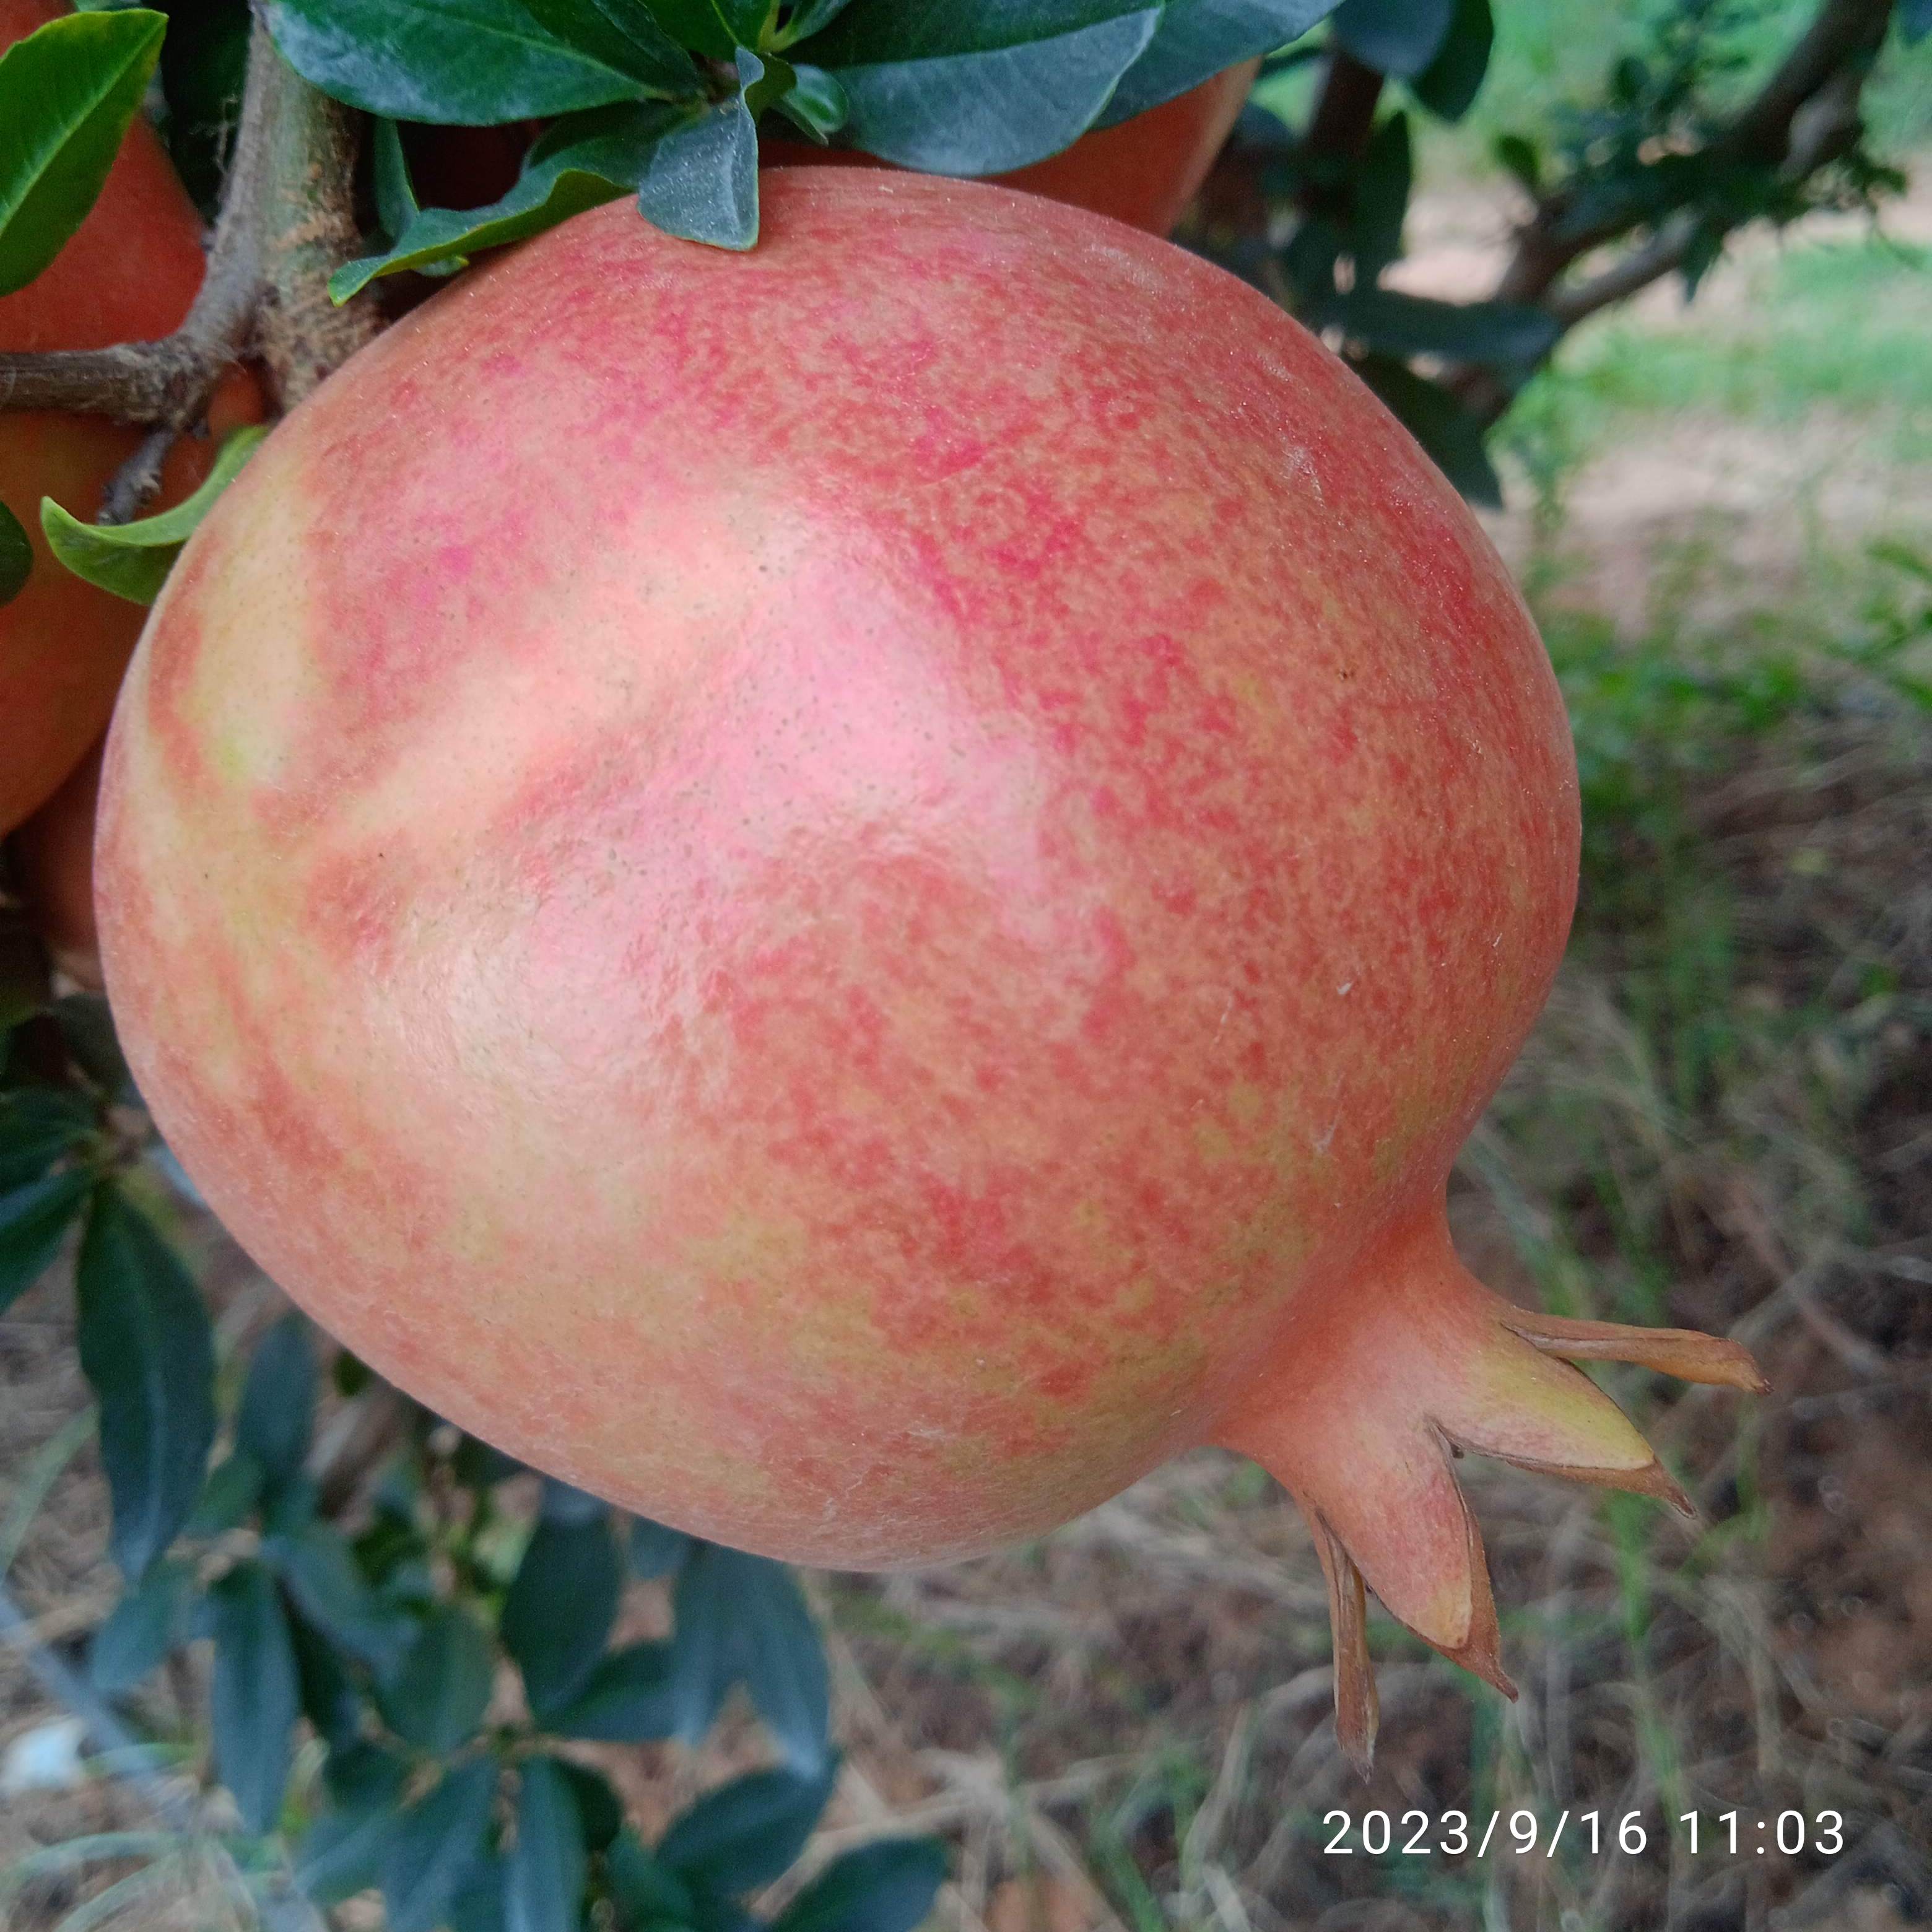
Label: Healthy